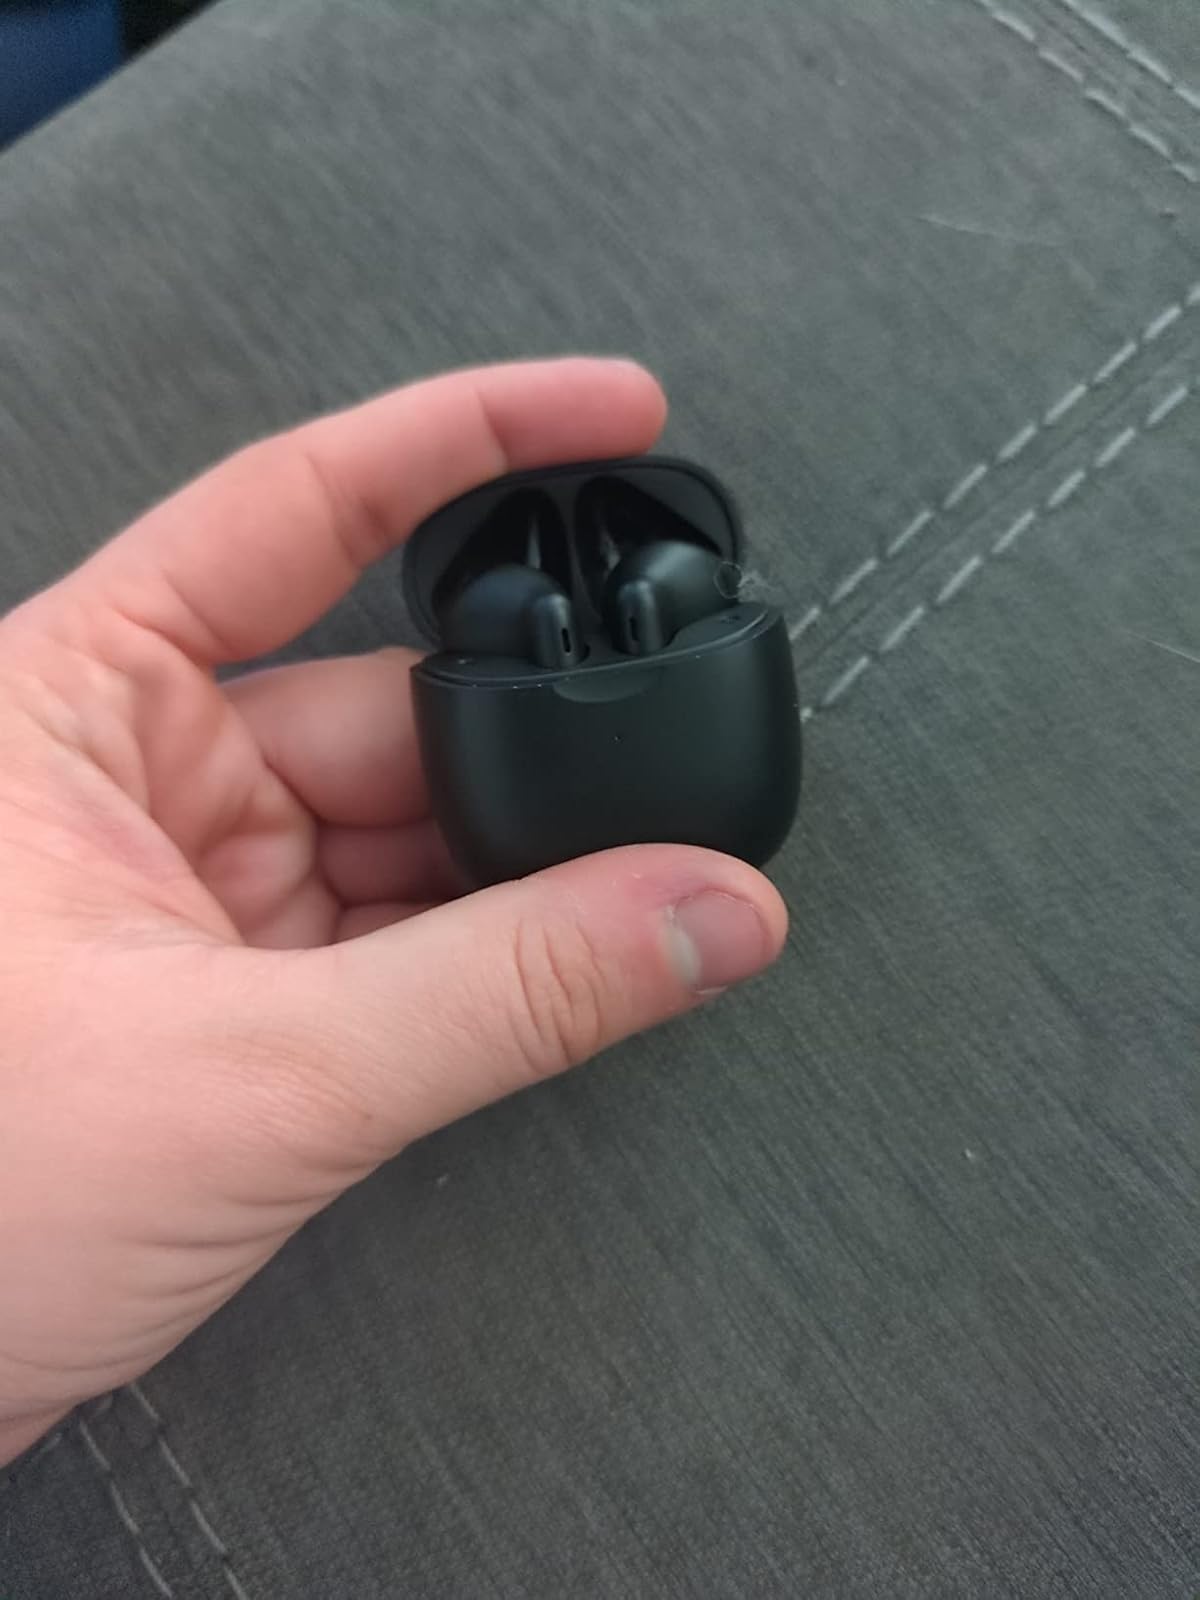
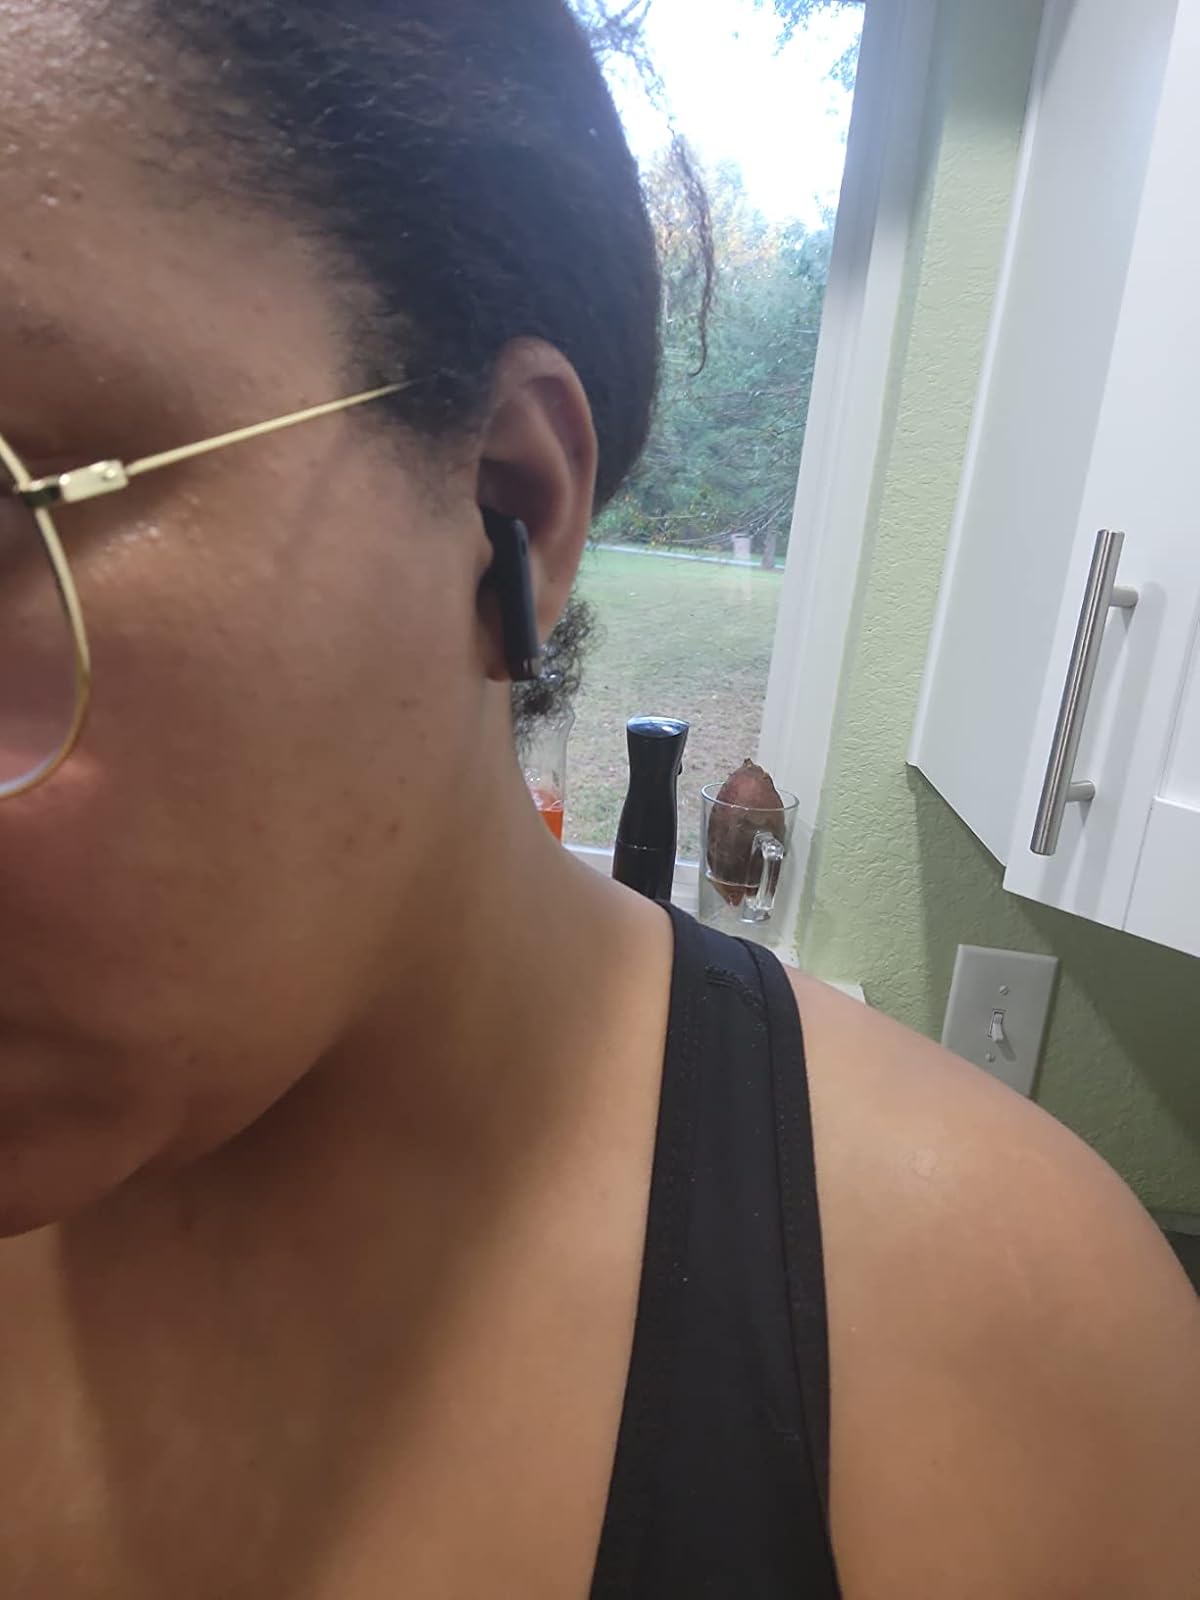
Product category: earbuds
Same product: yes